North Texas Mean Green men's basketball

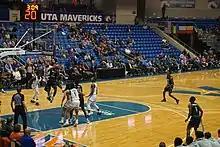
North Texas in action at UT Arlington

While the Mean Green hold a fierce rivalry with the UTSA Roadrunners across athletics in general, the team's most contentious conference rivals in men's basketball currently are the UAB Blazers and FAU Owls. In 2023, the Mean Green and Blazers met four times in which UNT won the series, 3-1. The Blazers knocked the Mean Green out of the Conference USA tournament while the Mean Green defeated the Blazers in the 2023 NIT Championship. During the Grant McCasland era, there was also a stretch where the road team in the series won nine straight games. And while North Texas leads the historical series with FAU, a 2023 Final Four participant, 14-11, the Mean Green have dropped five straight games against the Owls by a combined 21 points, including a 77-71 loss in the 2024 AAC tournament.